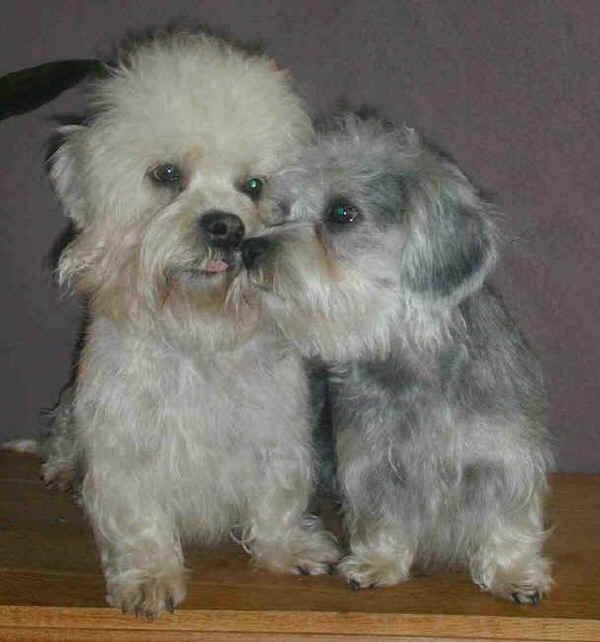
Dandie_Dinmont